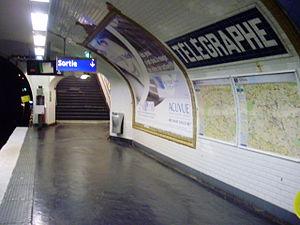
Sortie sur le quai en direction de Mairie des Lilas de la station «